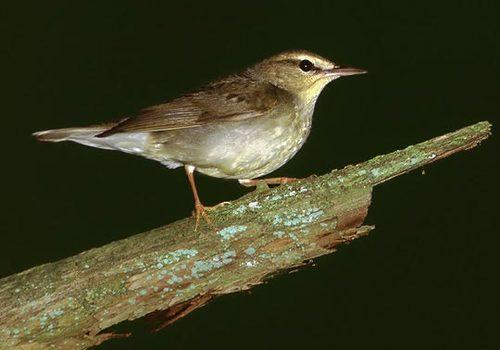
A photo of a swainson warbler